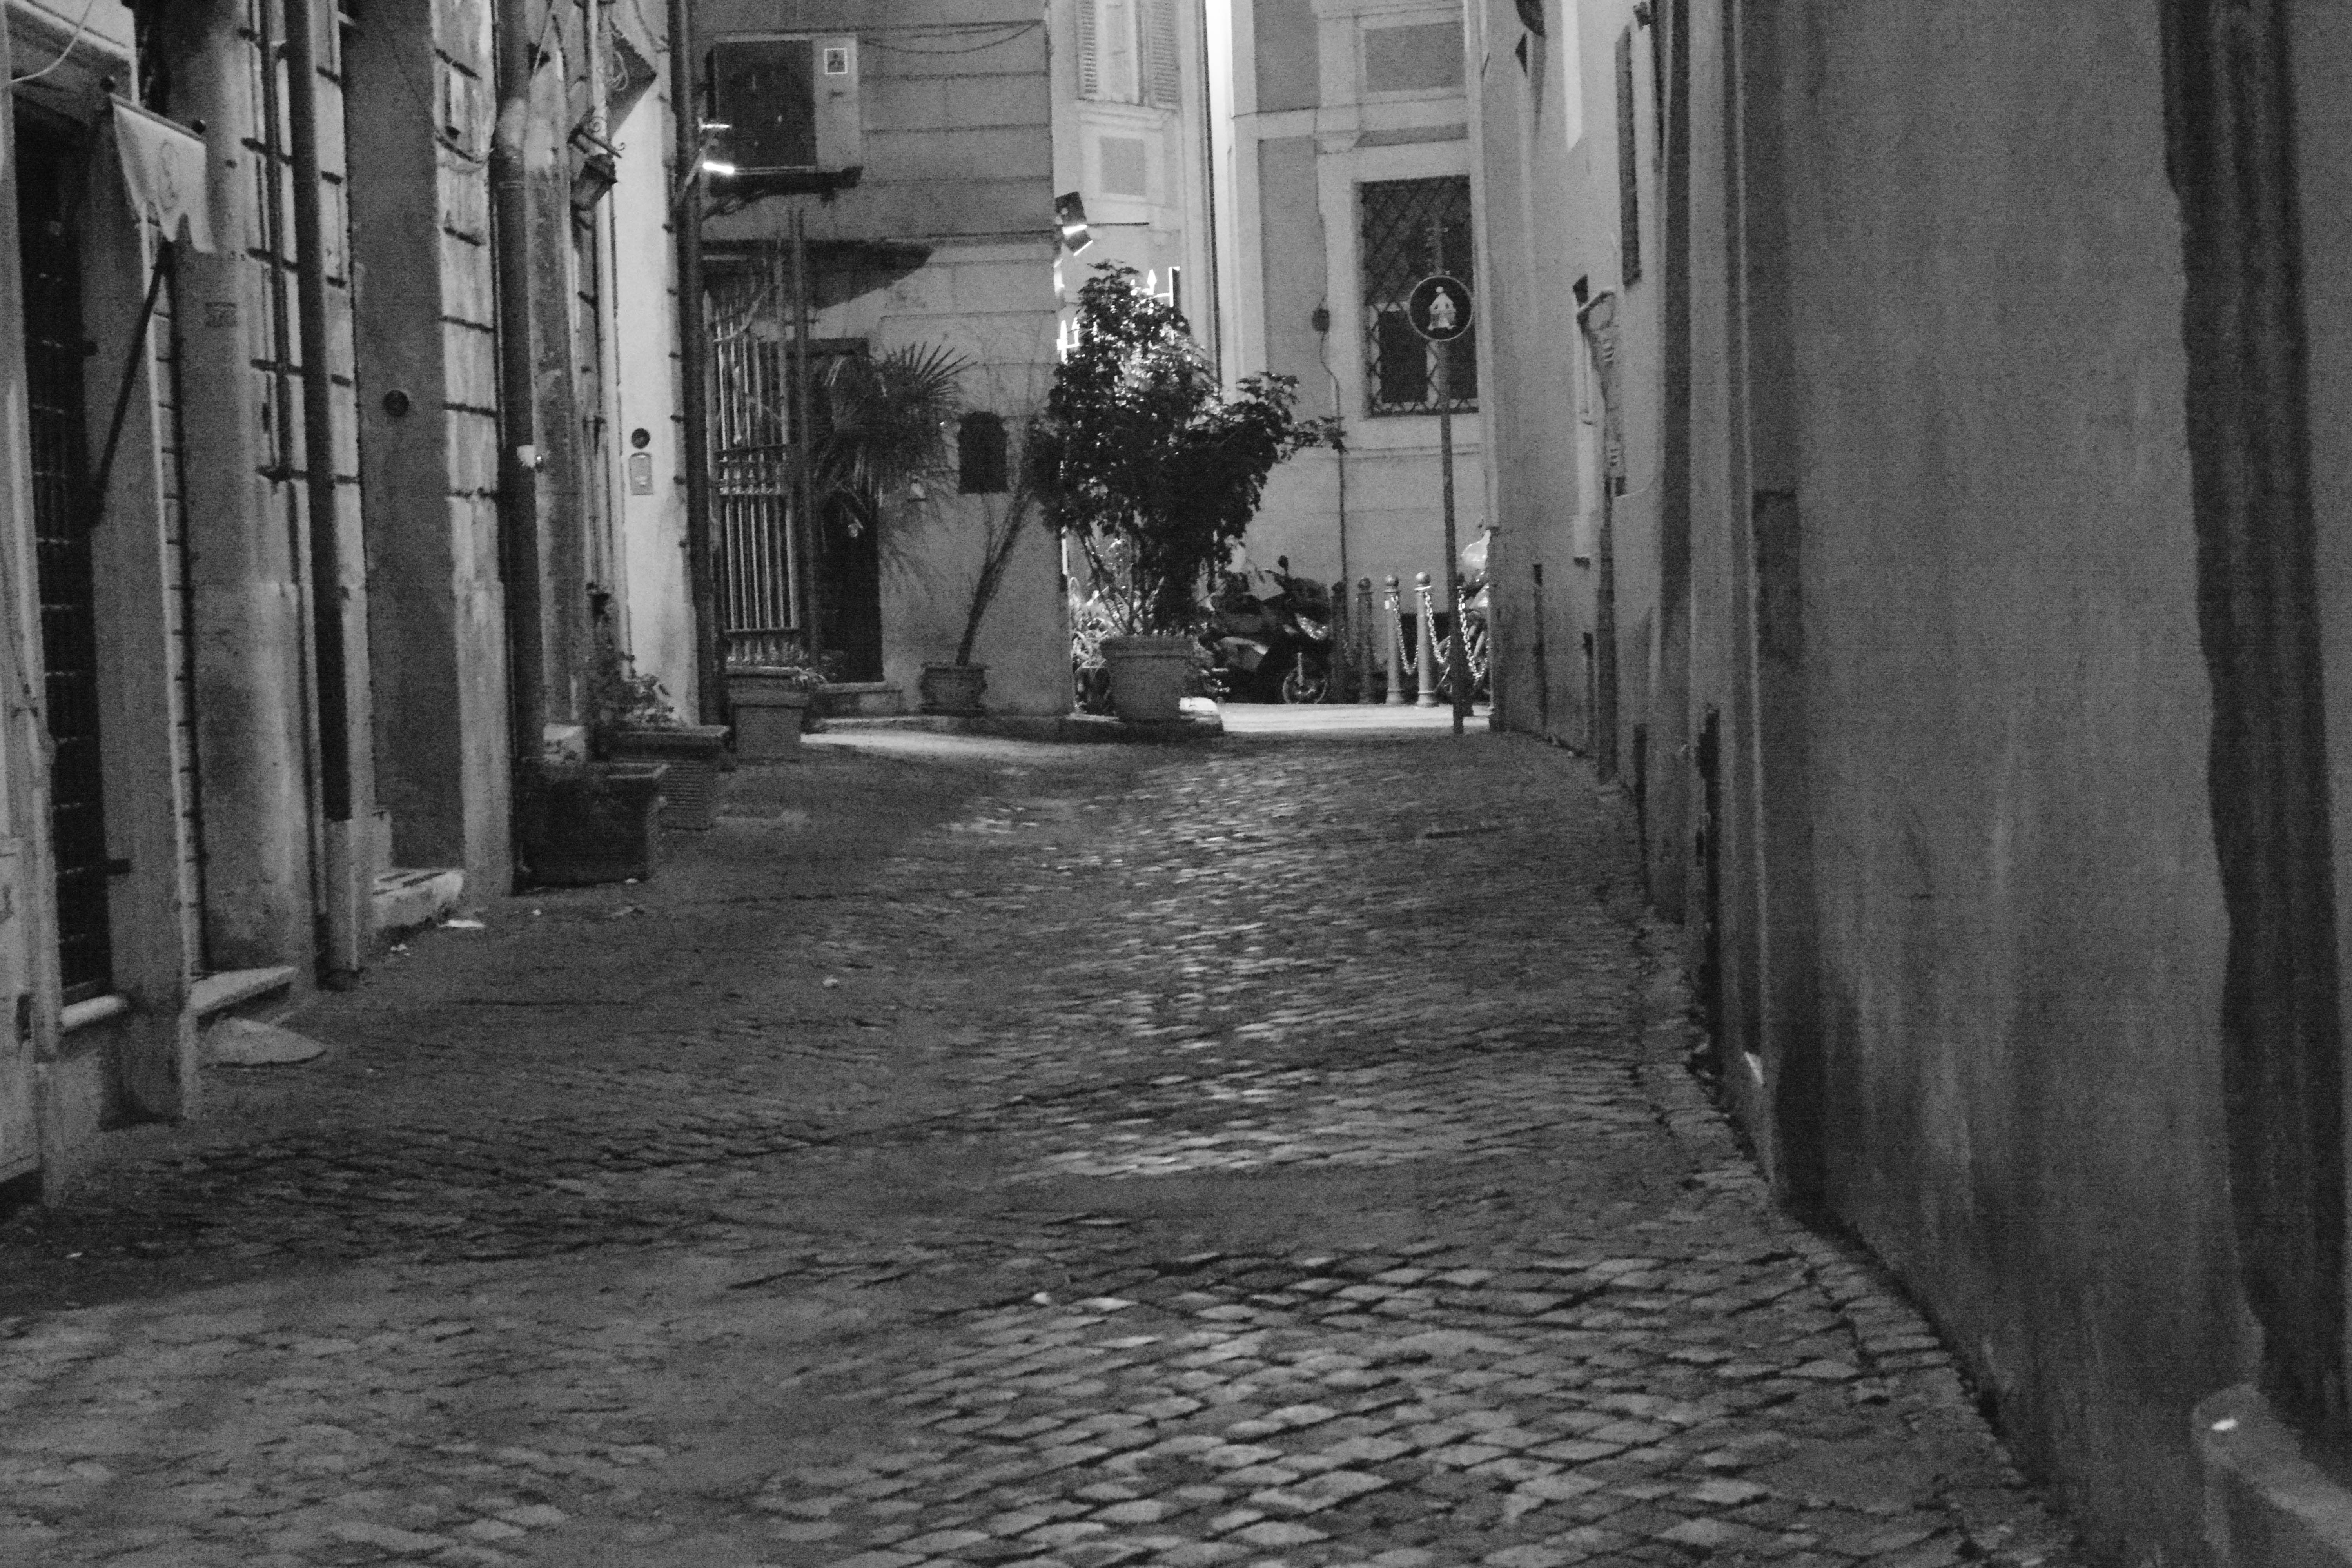
black and white, road, white, street, photography, alley, darkness, black, monochrome, lane, infrastructure, urban area, monochrome photography, film noir